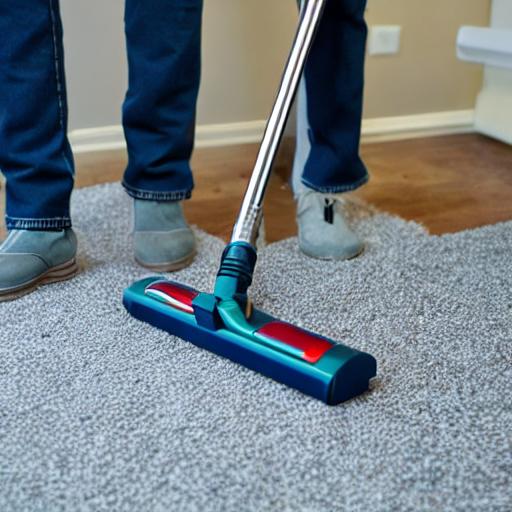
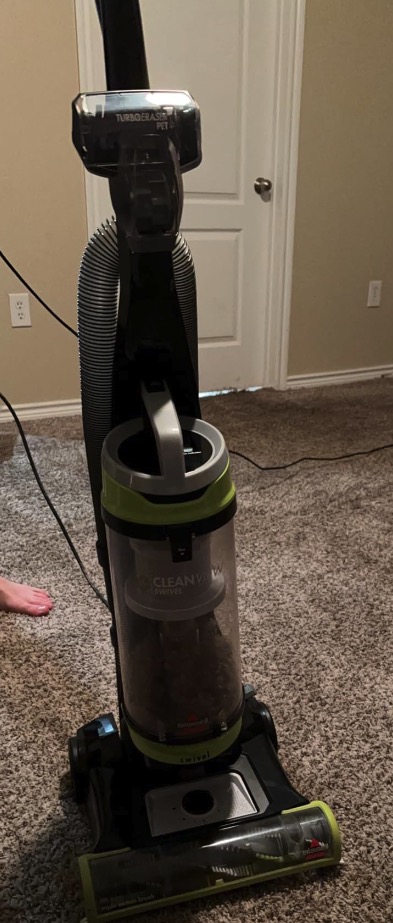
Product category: items_vacuum
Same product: no